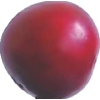
Label: cherry_wax_red